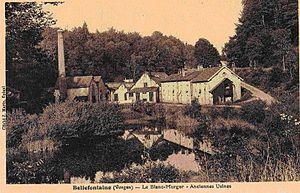
Bellefontaine est une commune française située dans le département des Vosges, en région Grand Est.
La Semouse ou Sémouse est une rivière française des départements de la Haute-Saône et des Vosges, et un sous-affluent du Rhône par la Lanterne et la Saône.